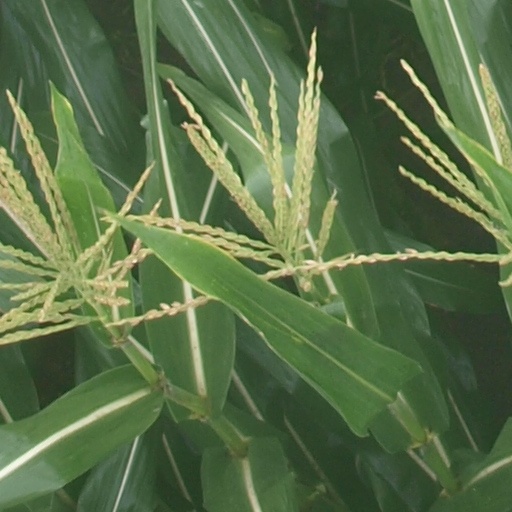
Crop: maize; corn